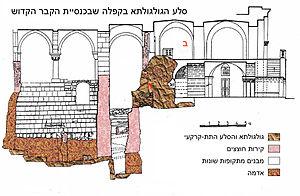
Le Golgotha et la Chapelle